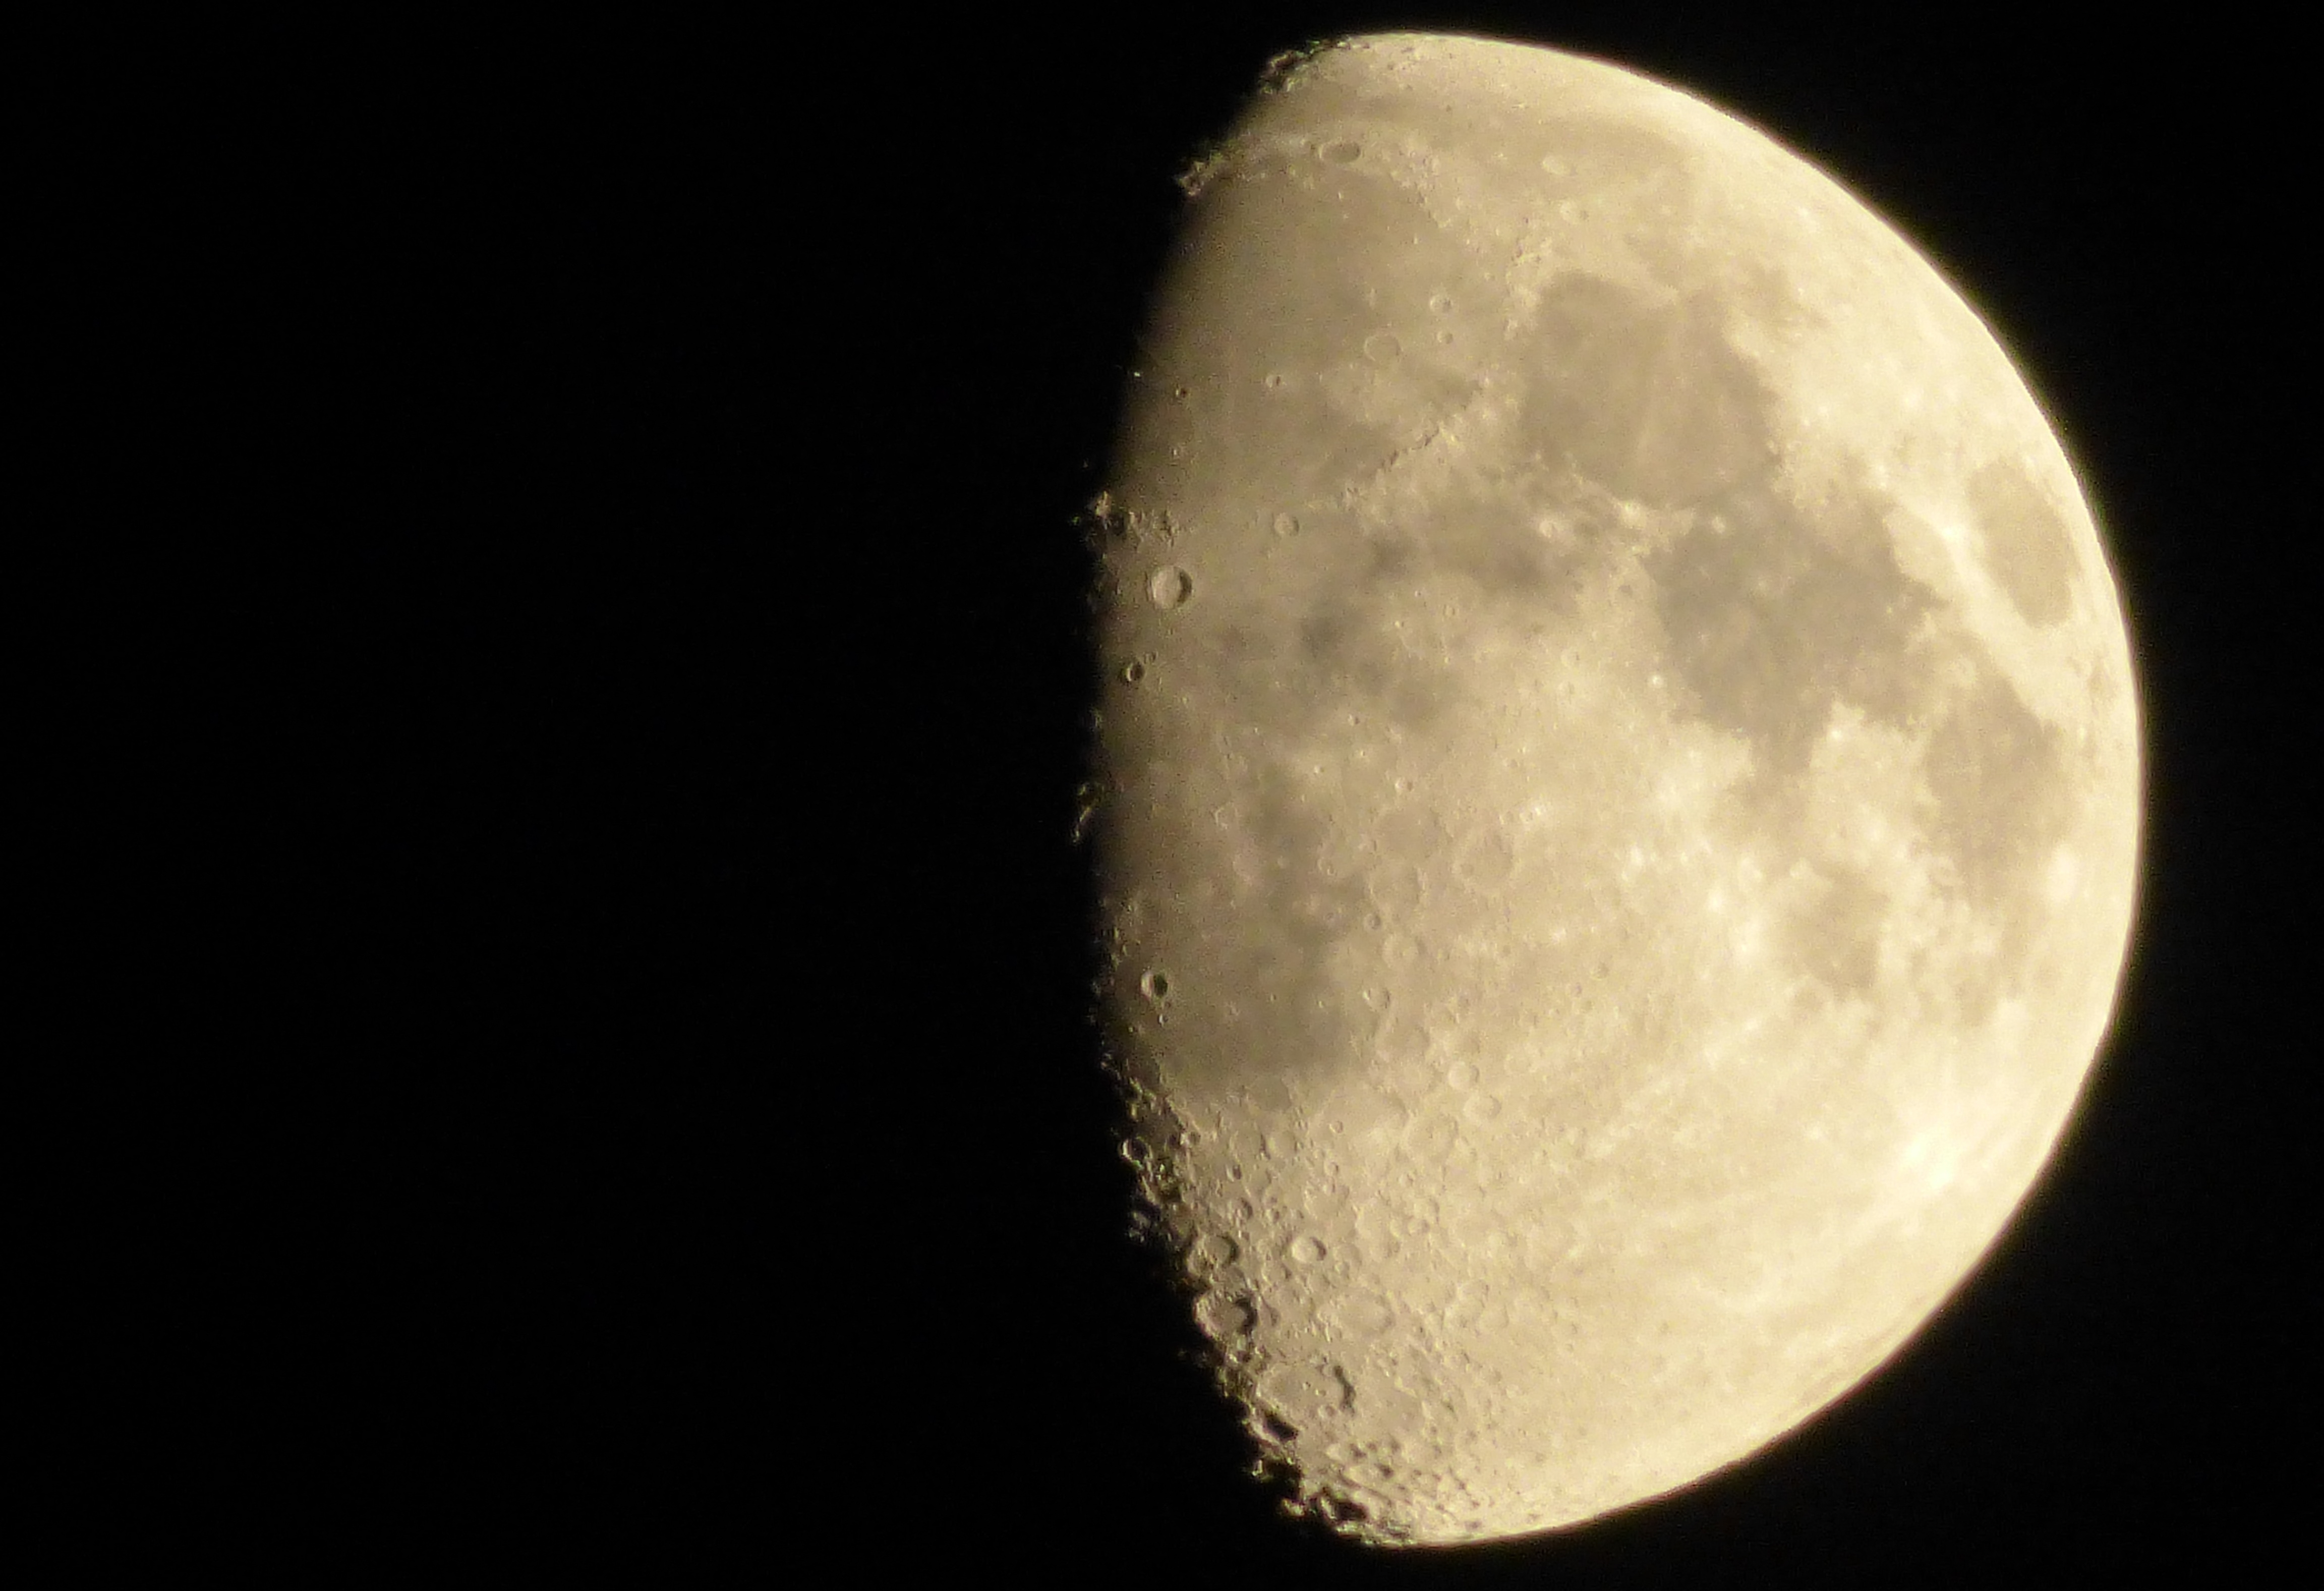
light, night, cosmos, atmosphere, evening, space, crater, night sky, moon, moonlight, circle, astronomy, universe, luna, celestial body, mare, all, hell, space travel, earth's moon, moon craters, astronomical object, mare fecunditatis, day night boundary, lava surface